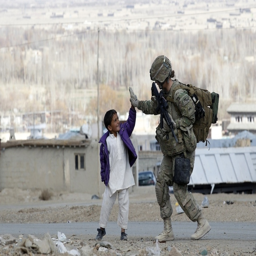
a soldier takes five with a boy .